Man Sometimes Errs

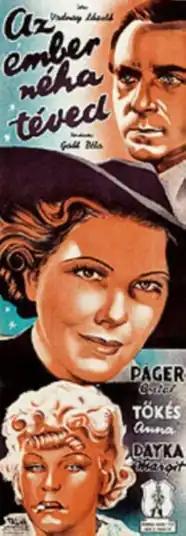

Man Sometimes Errs (Hungarian: Az ember néha téved) is a 1938 Hungarian comedy film directed by Béla Gaál and starring Antal Páger, Anna Tõkés and Margit Dajka. The film's sets were designed by the art director Márton Vincze.